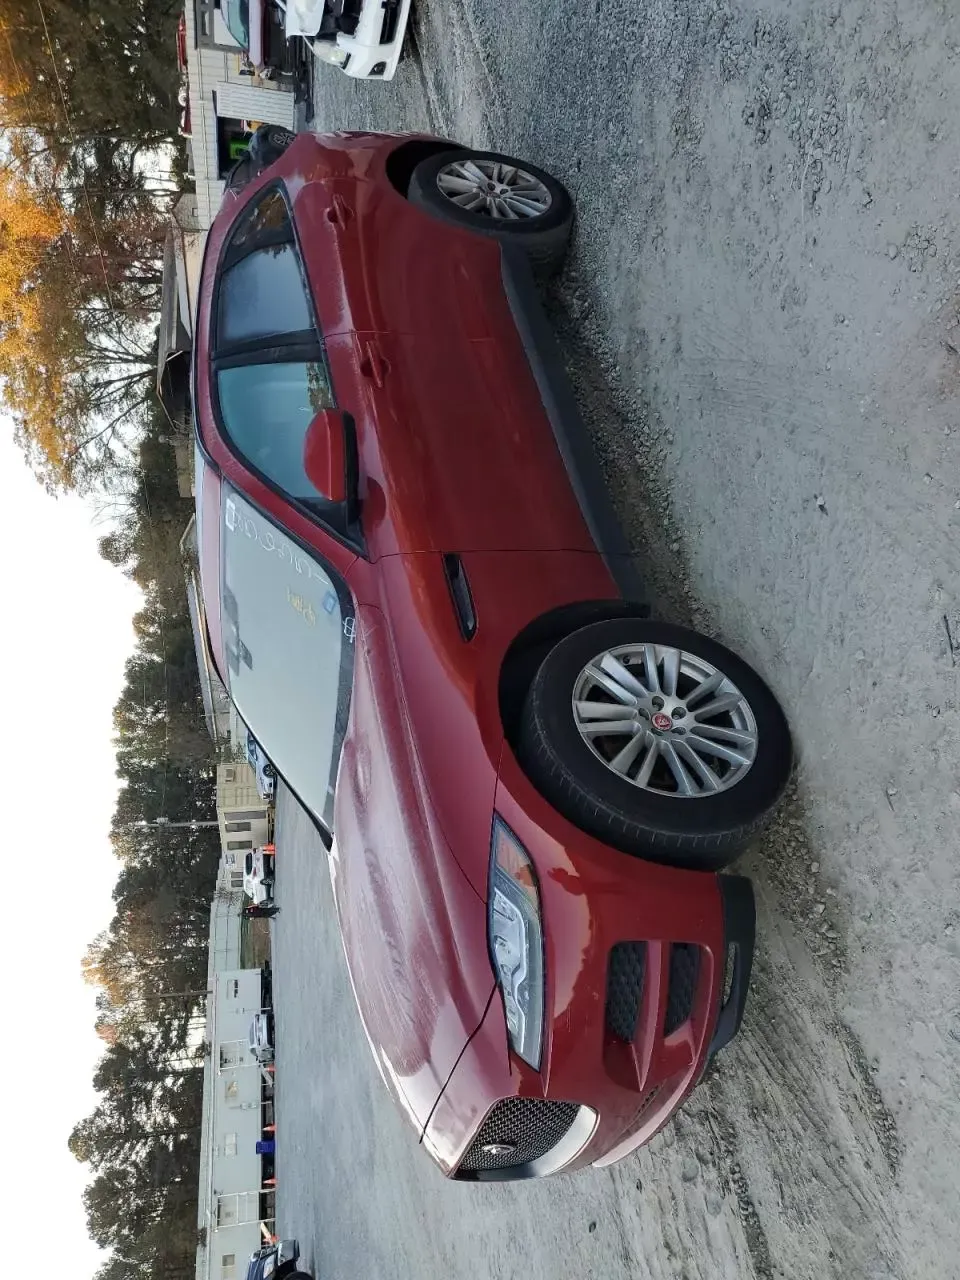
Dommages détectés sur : capot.
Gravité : mineur